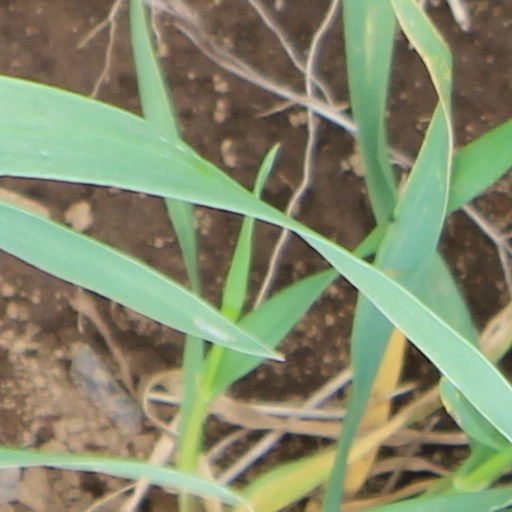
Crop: wheat